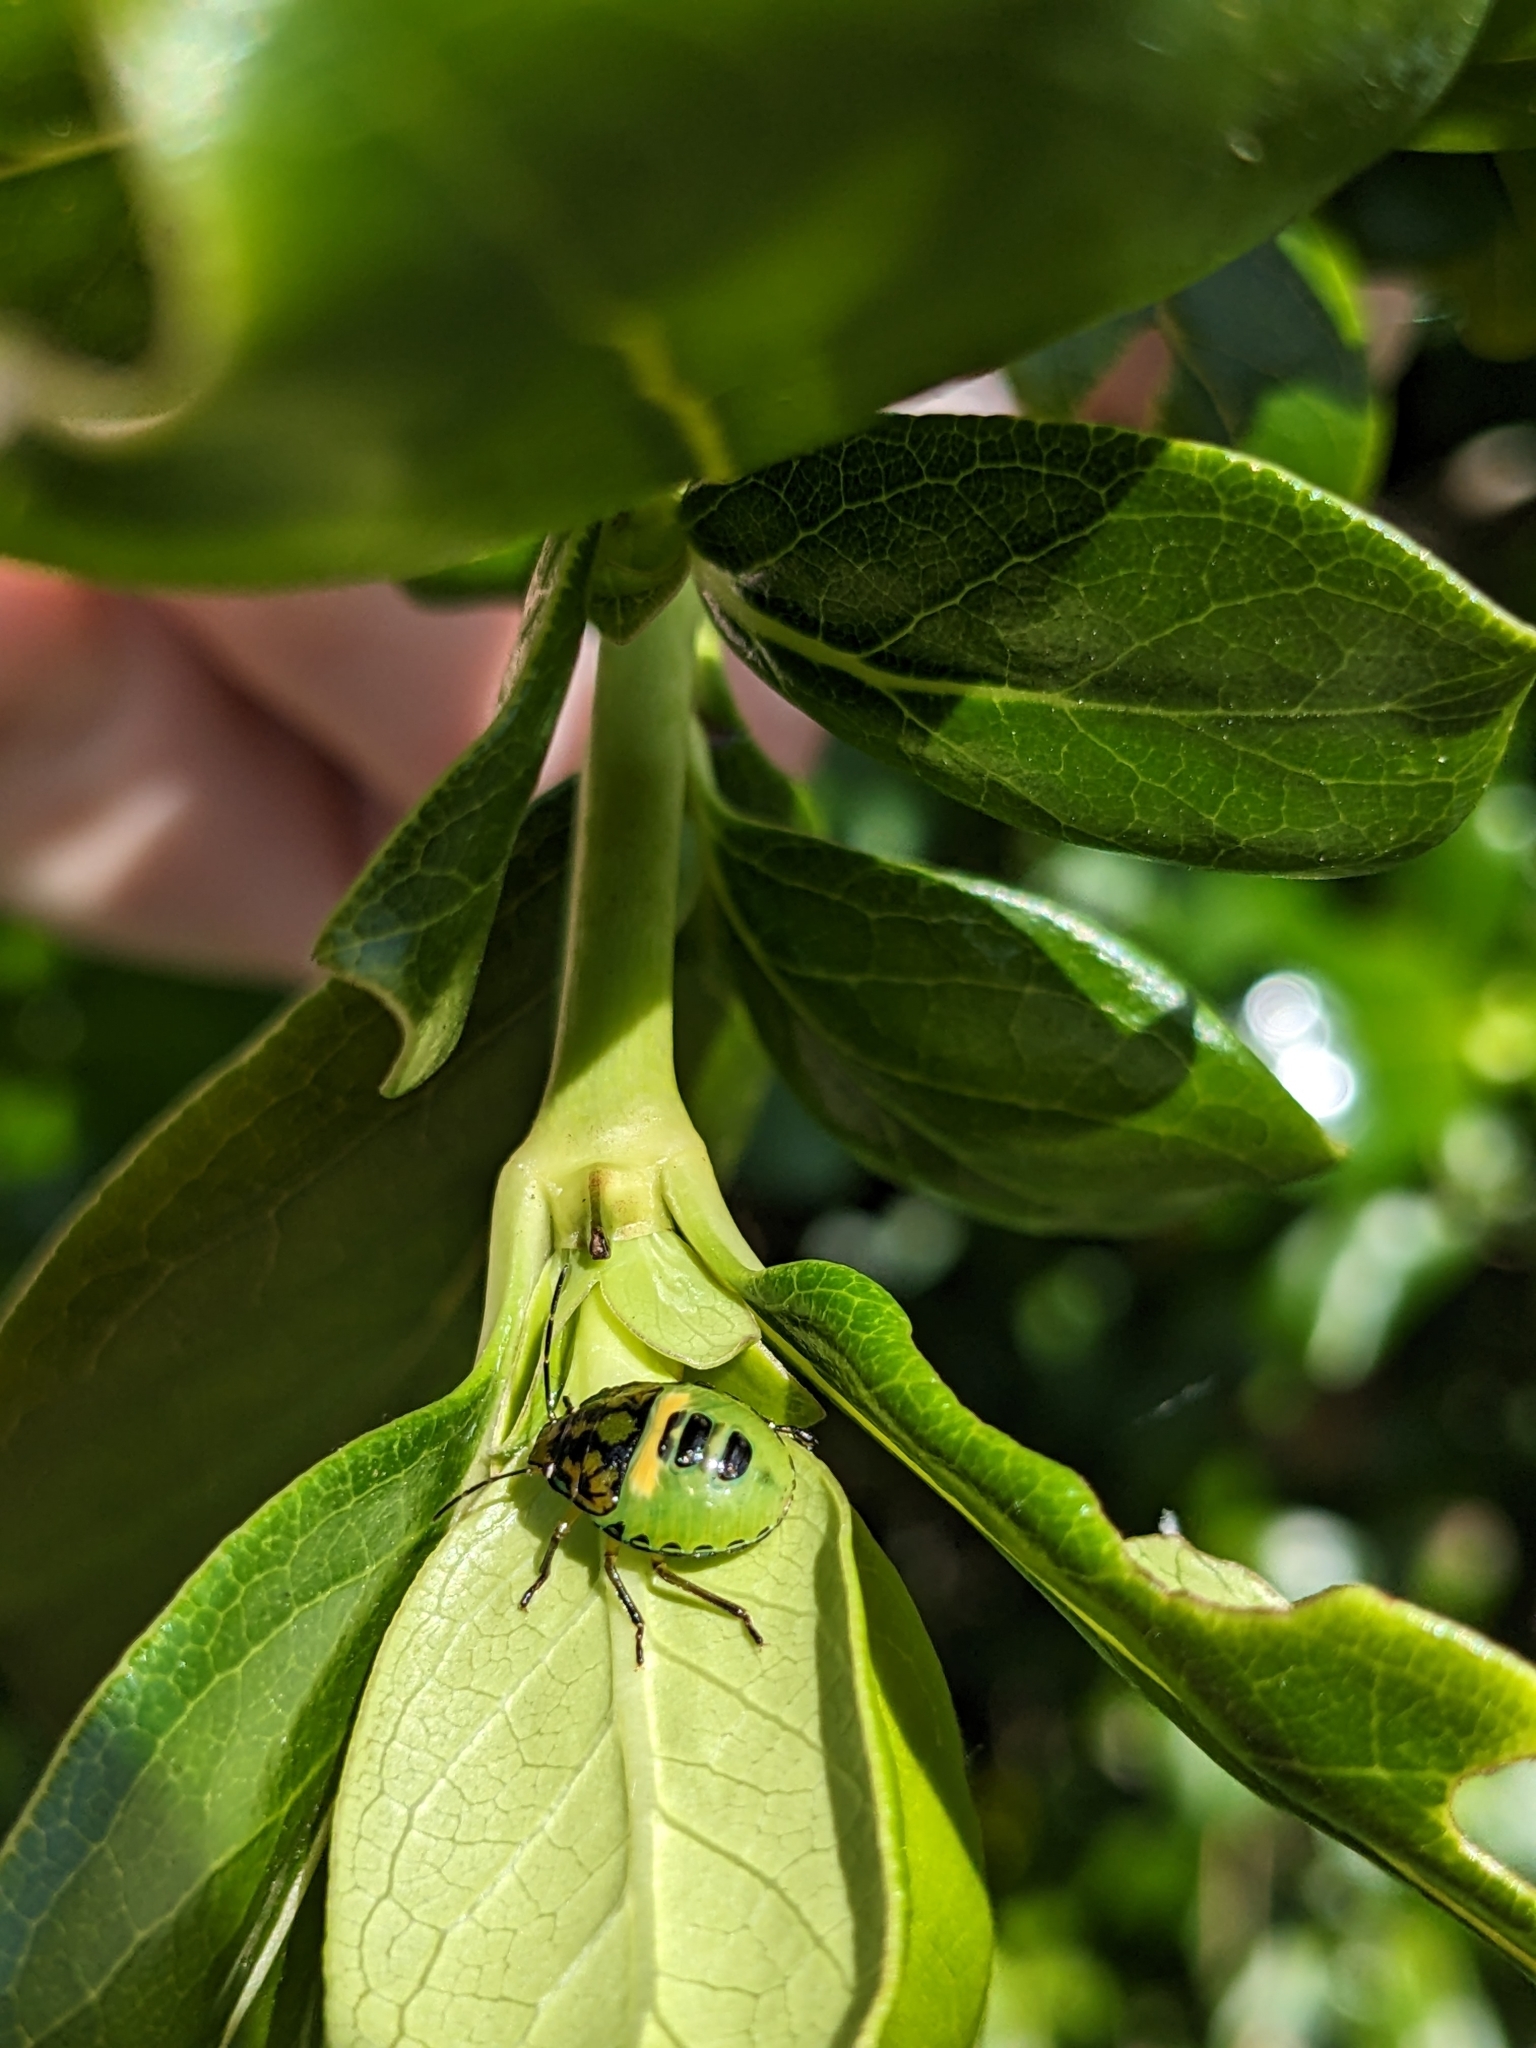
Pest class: stink_bug